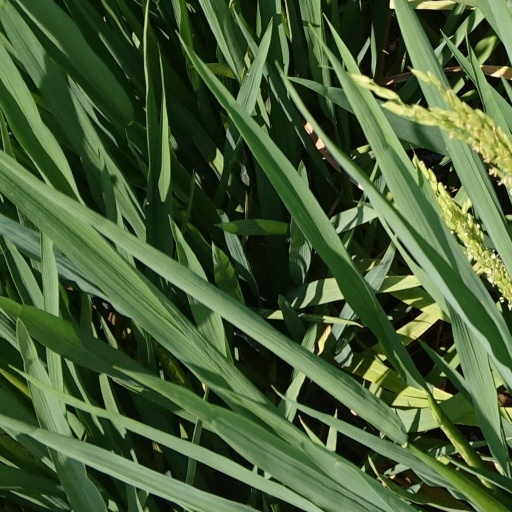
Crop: rice